Hilda Harding

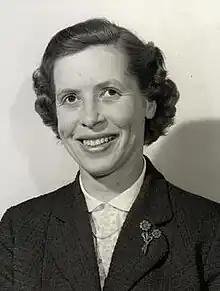

Hilda Millicent Harding (10 September 1915 – 26 December 1998) was appointed by Barclays Bank as Britain’s first female bank manager. She was the great-aunt of British children’s author Robin Bennett.